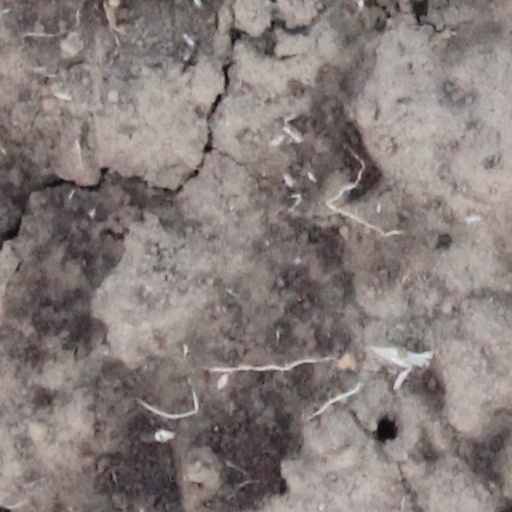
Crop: wheat